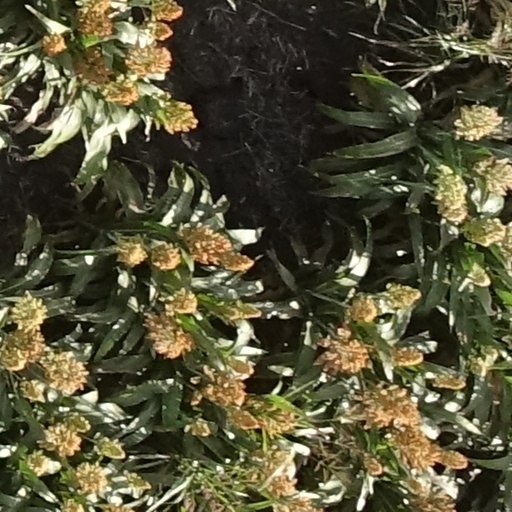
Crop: sorghum